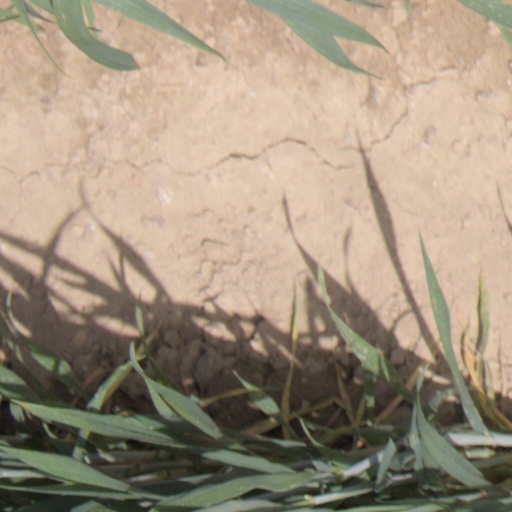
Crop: wheat